Robbie Chosen

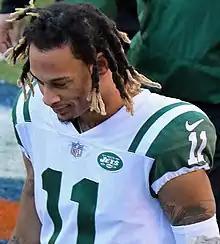
Anderson in 2017

Anderson started his second season with six receptions for 50 receiving yards combined over his first two games, a 21–12 loss to the Buffalo Bills and a 45–20 loss to the Oakland Raiders. In Week 3, a 20–6 victory over the Dolphins, he had three receptions for 95 receiving yards and his first receiving touchdown of the season. During Week 7, in the second divisional game against the Dolphins, Anderson was held to 35 receiving yards on three catches. Prior to the final play in the fourth quarter, Anderson threw his helmet in rage, frustrated that he wasn't getting enough targets, which drew an unsportsmanlike conduct penalty. On October 27, Anderson was fined $12,154. During Week 8 against the Atlanta Falcons, Anderson performed far better as he posted his first career game with over 100 receiving yards. He had 106 receiving yards on six catches, including one touchdown and a one-handed catch for 32 yards in a 25–20 loss. During Week 12 against the Carolina Panthers, Anderson highlighted big plays, including a 54-yard touchdown and a 33-yard touchdown, extending his touchdown streak to five games, leading all NFL wide receivers. He finished with 146 receiving yards but the Jets lost 35–27. During Week 13 against the Chiefs, Anderson finished with 107 receiving yards as the Jets won 38–31. Over the final four games of the regular season, he combined for 14 receptions for 120 receiving yards. Overall, he finished his second professional season with 63 receptions for 941 receiving yards and seven receiving touchdowns.